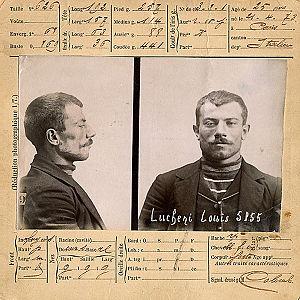
Luigi Lucheni, né le 22 avril 1873 dans le 12ᵉ arrondissement de Paris et mort le 19 octobre 1910 à Genève en Suisse, est un anarchiste italien. Il est connu pour avoir assassiné l'impératrice d'Autriche Élisabeth de Wittelsbach, dite Sissi, en 1898.